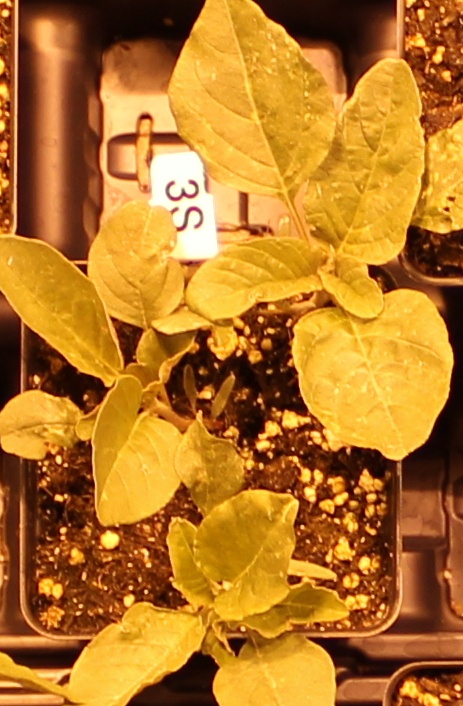
Label: Redroot Pigweed